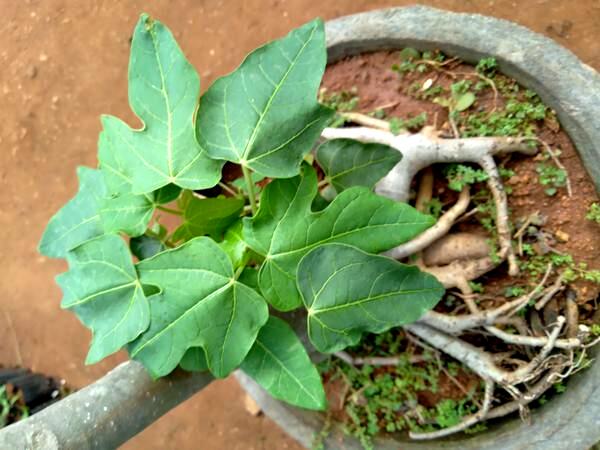
Plant: Pappaya